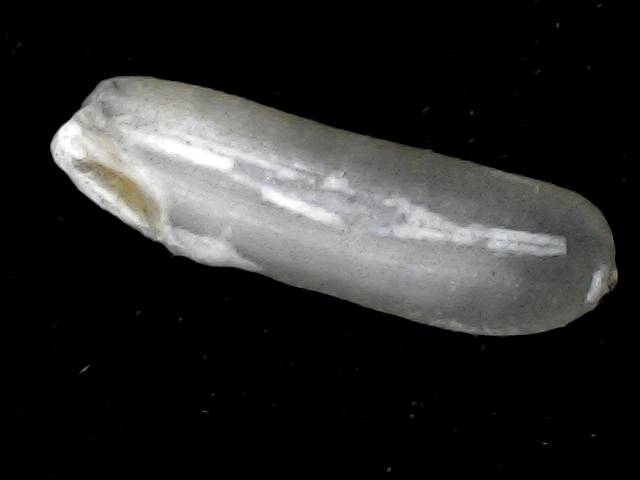
Rice variety: BD87